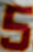
Number: 5